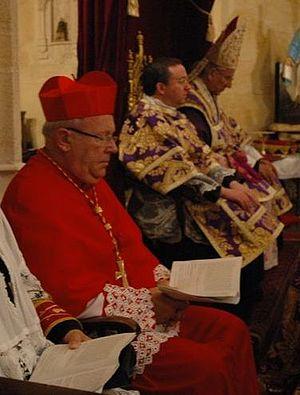
Le 22 septembre 2007, le cardinal Ricard assiste aux ordinations célébrées dans le rite tridentin par le cardinal Darío Castrillón Hoyosà à l'Institut du Bon-Pasteur en l'église Saint-Eloi à Bordeaux.
Jean-Pierre Ricard, né le 25 septembre 1944 à Marseille dans les Bouches-du-Rhône, est un cardinal français, archevêque émérite de Bordeaux depuis le 1ᵉʳ octobre 2019.